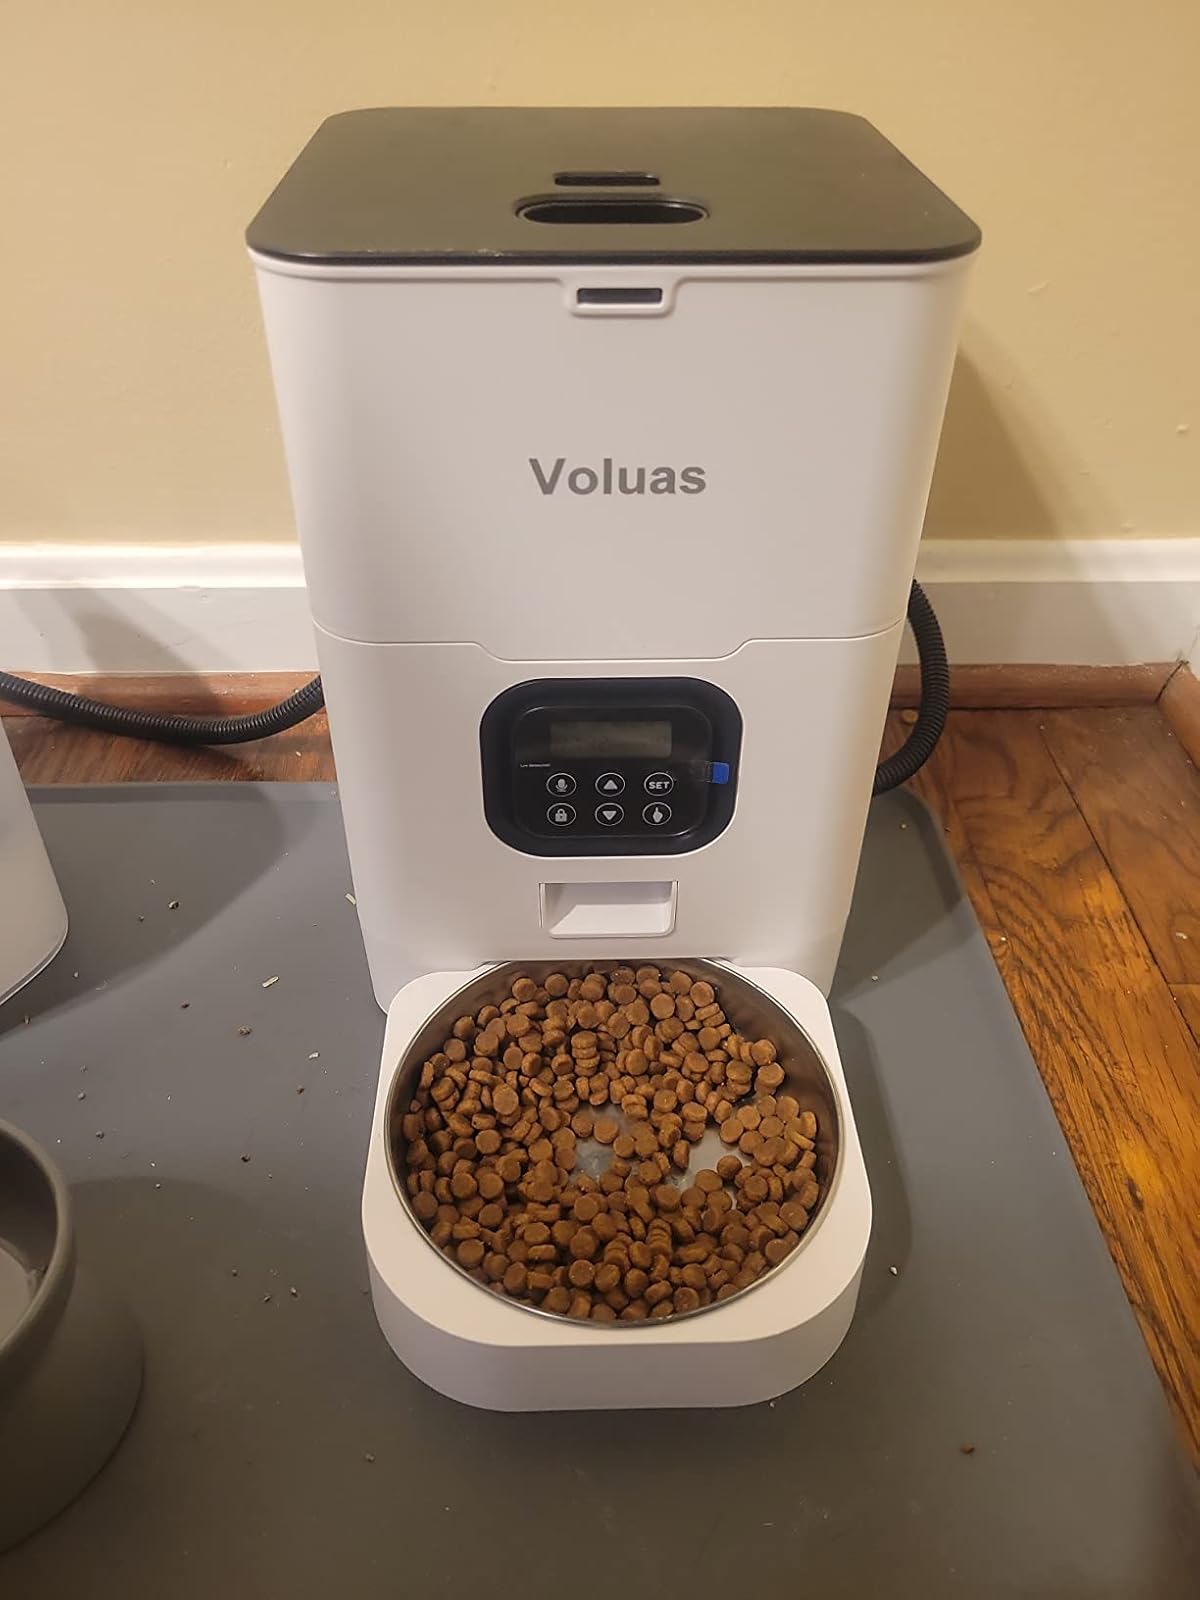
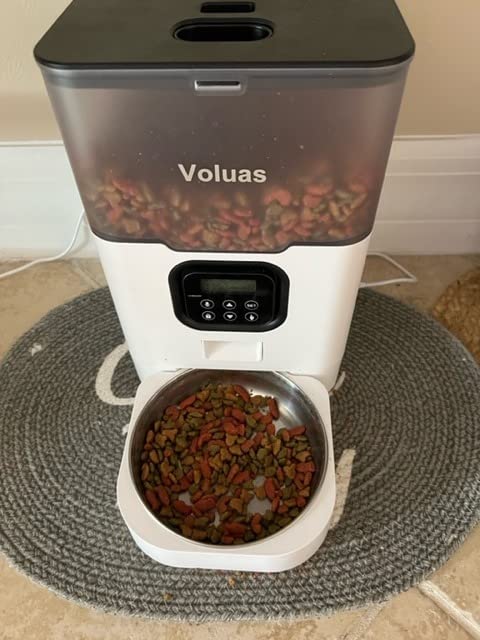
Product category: items_feeder
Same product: no